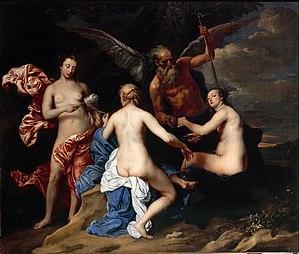
Pieter Thijs, Peter Thijs ou Pieter Thys est un peintre flamand de portraits ainsi que de peintures religieuses et d'histoire. Artiste très réussi, il reçoit beaucoup de commissions des cours de Bruxelles et de La Haye ainsi que des nombreuses institutions religieuses. Son œuvre est proche du style courtois et élégant d'Antoine van Dyck et ses suiveurs.